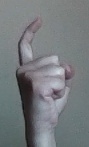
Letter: ra